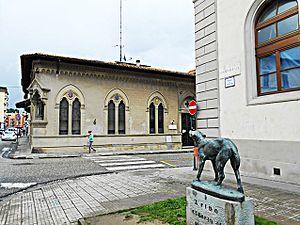
Fido est un chien bâtard qui fut recueilli par un Italien Carlo Soriano à Borgo San Lorenzo, près de Florence en 1939. Le matin, il accompagnait son maître, allant travailler, à l'arrêt d'autobus ; le soir il l'attendait. Carlo Soriano fut tué lors d'un bombardement en 1943, Fido continua à aller l'attendre durant 14 années. Touché par tant de fidélité, le maire de Borgo San Lorenzo, lui décerna une médaille en 1957 et une statue fut érigée en son honneur.